Protea montana

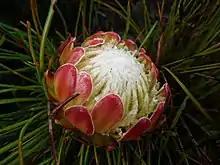
flower head

The inflorescences are specialised structures called pseudanthia, also known simply as flower heads, containing hundred of reduced flowers, called florets. These flower heads are sessile in this species, lacking a peduncle and growing directly from the stem. The flower heads are long and in diameter, and are completely covered in leaves. The inflorescences are surrounded by six to seven series of petal-like appendages known as 'involucral bracts'. The outer bracts are ovate and covered in silky-pubescent hairs, and grow until they become long and leaf-like. The inner bracts are oblong to spathulate-oblong, are fringed with ciliate hairs along their margins, have the same type of silky-pubescent indumentum on their outside surfaces and are the same length as the actual flowers.